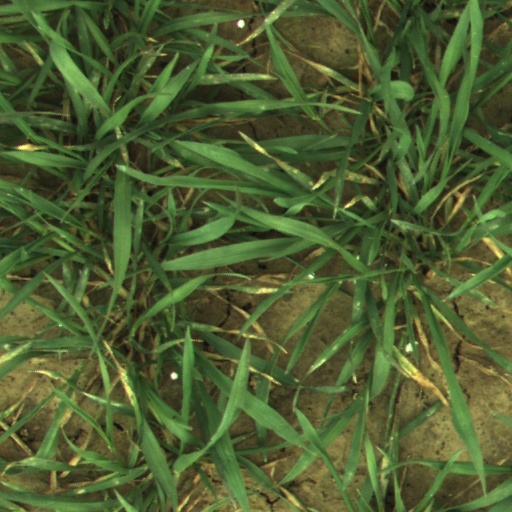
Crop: wheat